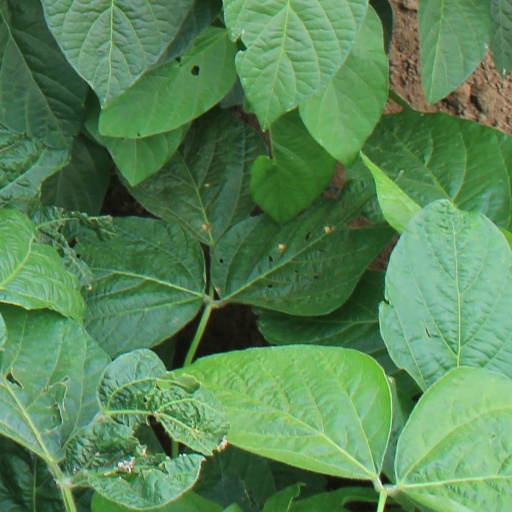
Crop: soybean